Rex Harrison

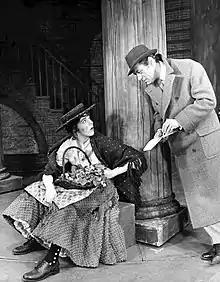
Harrison as Professor Henry Higgins alongside Julie Andrews as Eliza Doolittle in the musical "My Fair Lady"

Harrison first appeared on stage in 1924 in "Thirty Minutes in a Street" at the Liverpool Playhouse, when he was 16 years old. He remained there, playing small parts, until 1927 when he joined a touring production of "Charley's Aunt." Six years of touring and repertory followed. He achieved critical acclaim for "Heroes Don't Care" in 1936. His West End debut in the same year was in Terence Rattigan's "French Without Tears" which proved to be his breakthrough stage role as a leading light comedian. His acting career was interrupted by World War II, during which he served in the Royal Air Force (1942–1944), reaching the rank of Flight Lieutenant.